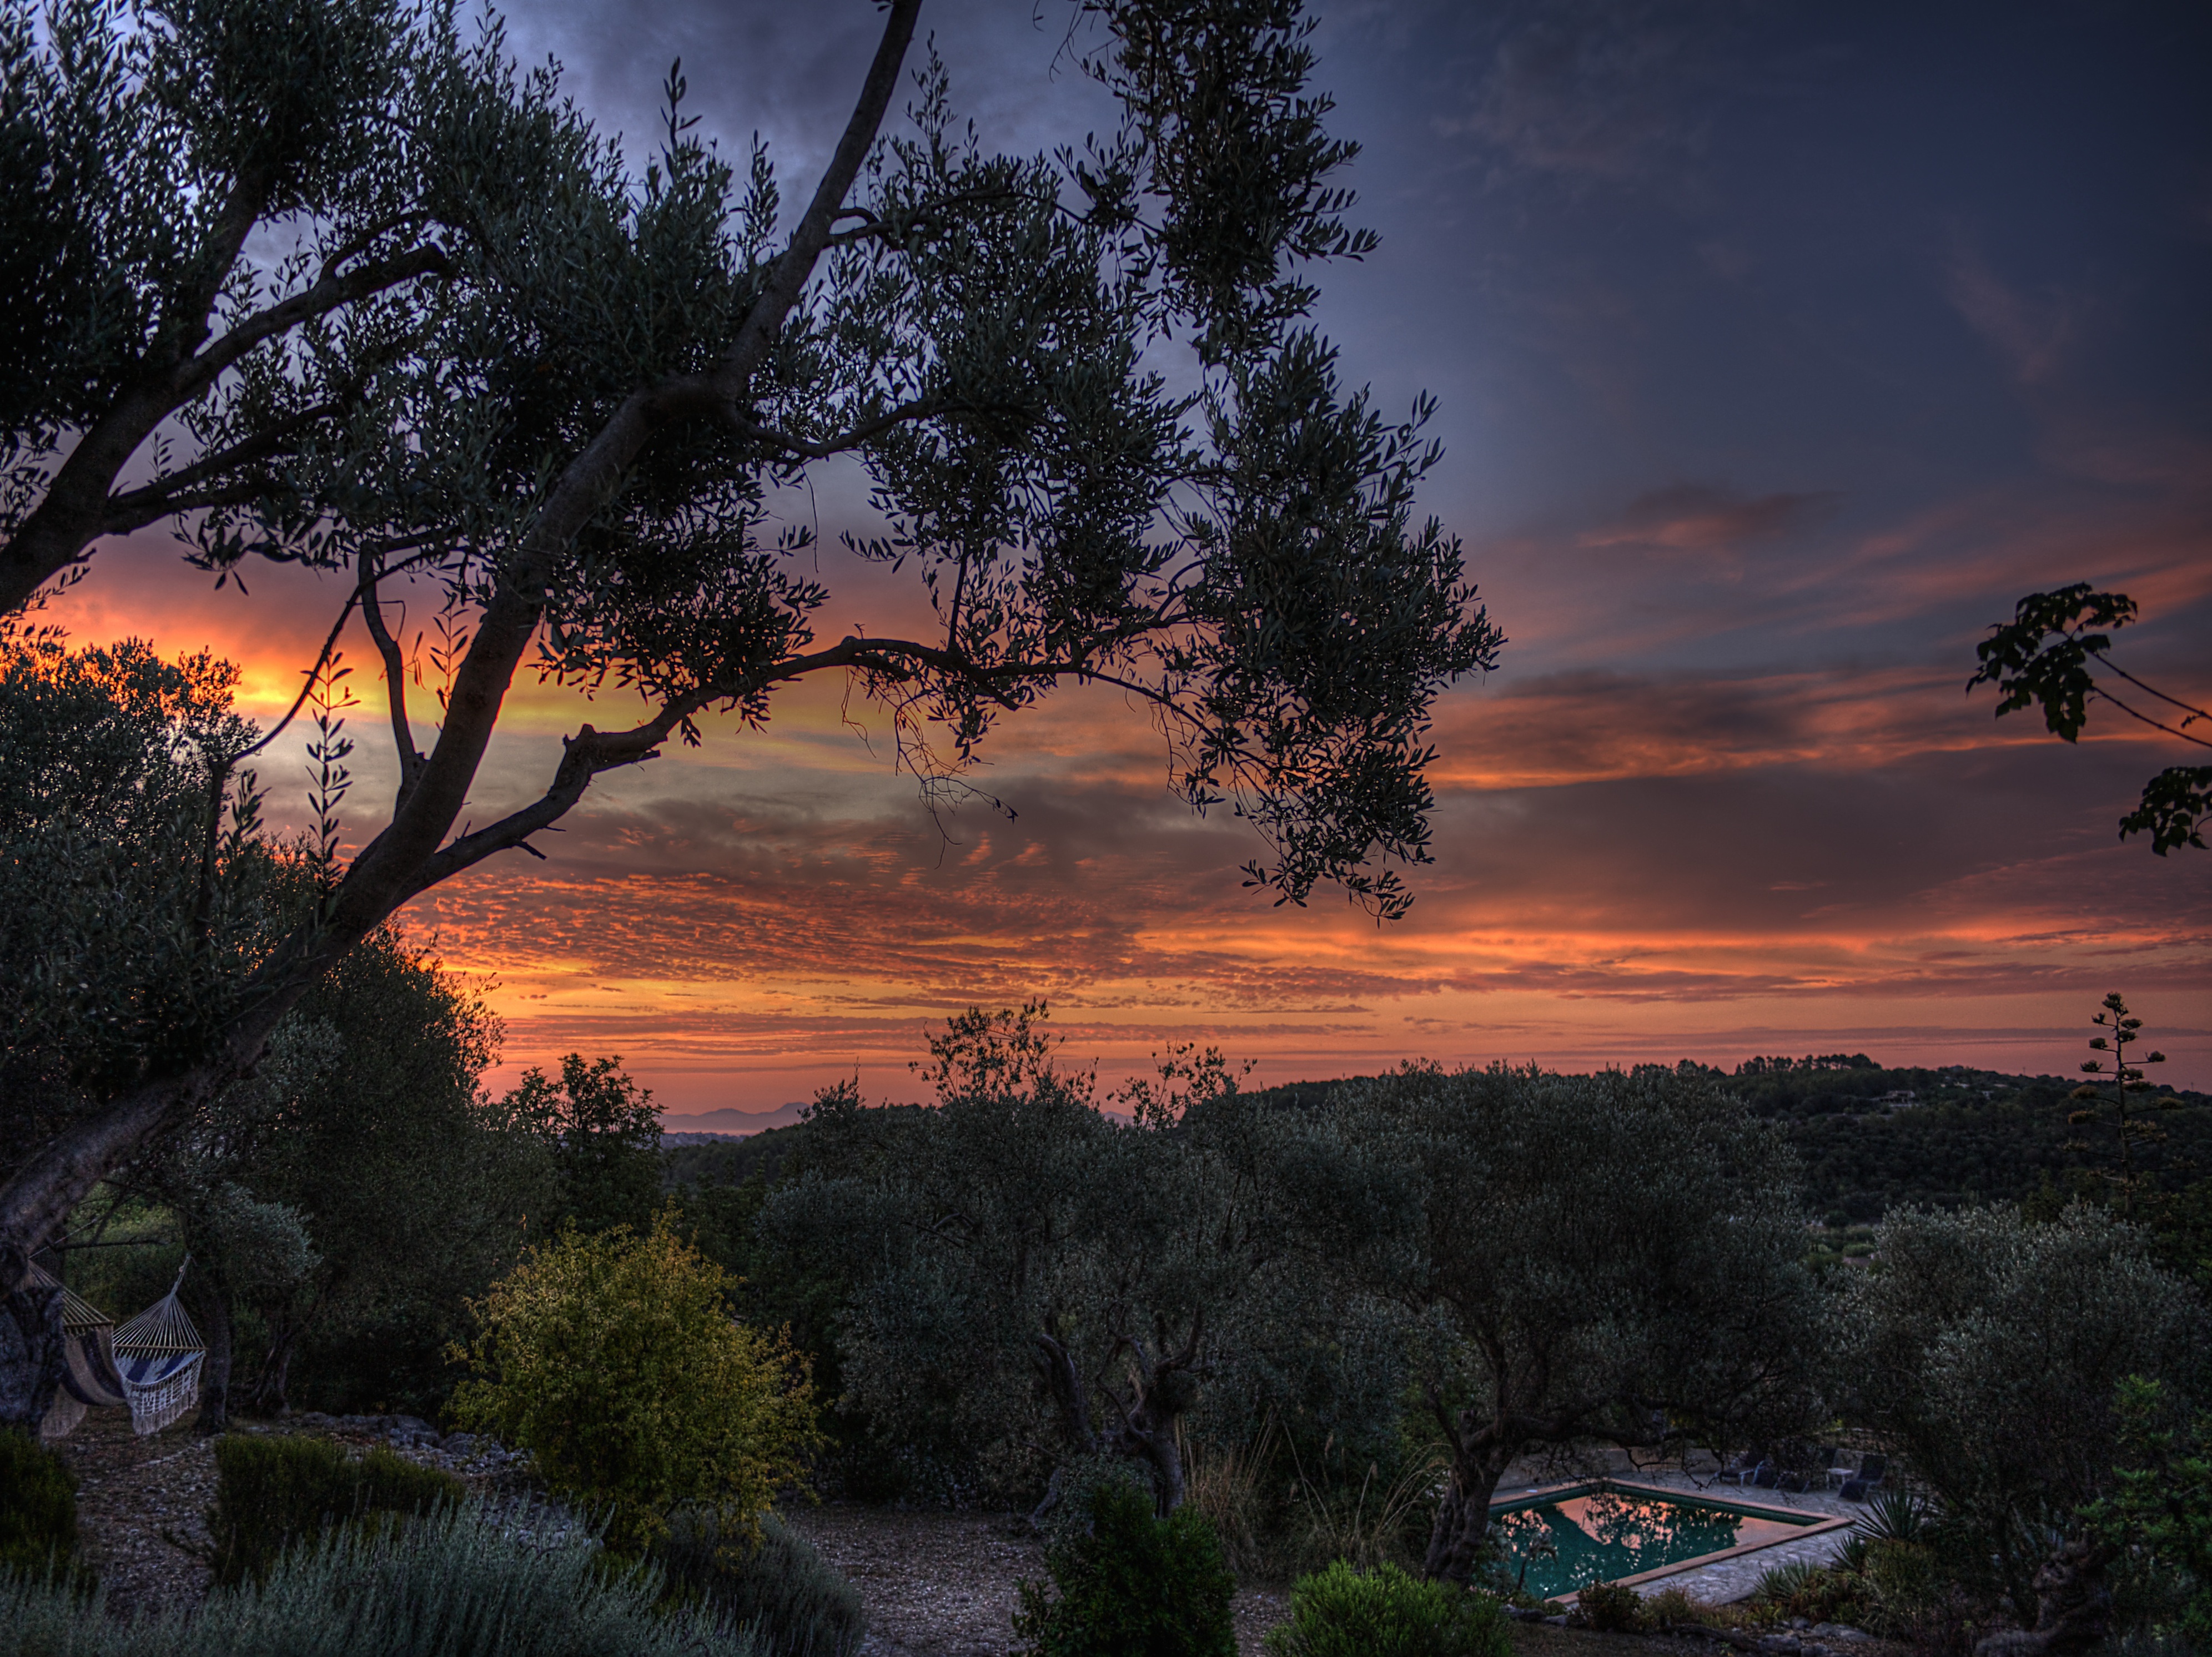
landscape, tree, nature, cloud, sky, sun, sunrise, sunset, morning, dawn, summer, travel, dusk, evening, mediterranean, autumn, holiday, rest, savanna, spain, mallorca, mood, balearic islands, caimari, atmospheric phenomenon, woody plant